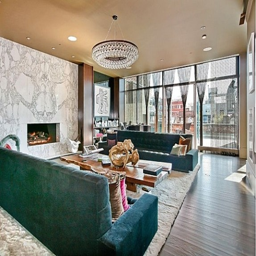
condo is uber modern , with floor - to - ceiling windows , high ceilings and a floating staircase .